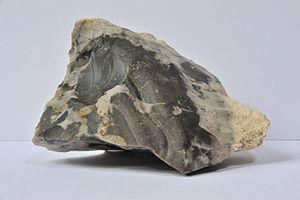
Morceau de marne prise sur le faît des Marnes à Assigny
Le Faît des Marnes est une colline située en France sur la commune d'Assigny, dans le département Cher en région Centre-Val de Loire.